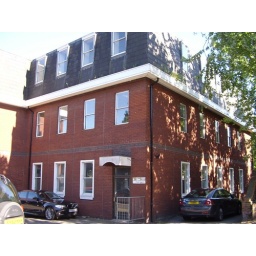
The Courtyard, an office building in a style common in 1980s developments.